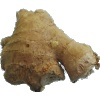
Label: Ginger Root 1